World Airways

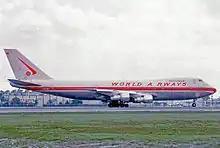
A Boeing 747-273C of World Airways at Miami International Airport in 1974 wearing the early red color scheme.

World Airways was founded on March 29, 1948 by Benjamin Pepper with the introduction of ex-Pan Am Boeing 314 flying boats. Edward Daly, however, is thought of as World's founder. He bought the airline in 1950 for $50,000 and proceeded to acquire DC-4s.